Teacher's Pet (TV series)

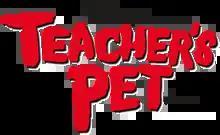

Teacher's Pet, also known as Disney's Teacher's Pet, is an American animated sitcom produced by Walt Disney Television Animation.